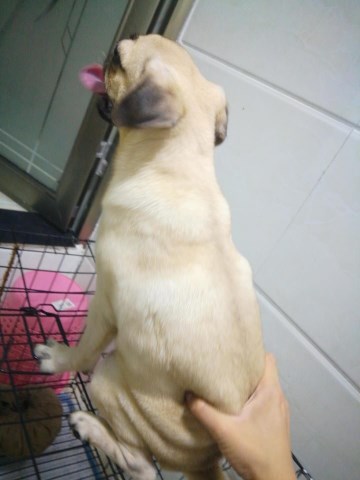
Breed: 798-n000130-pug